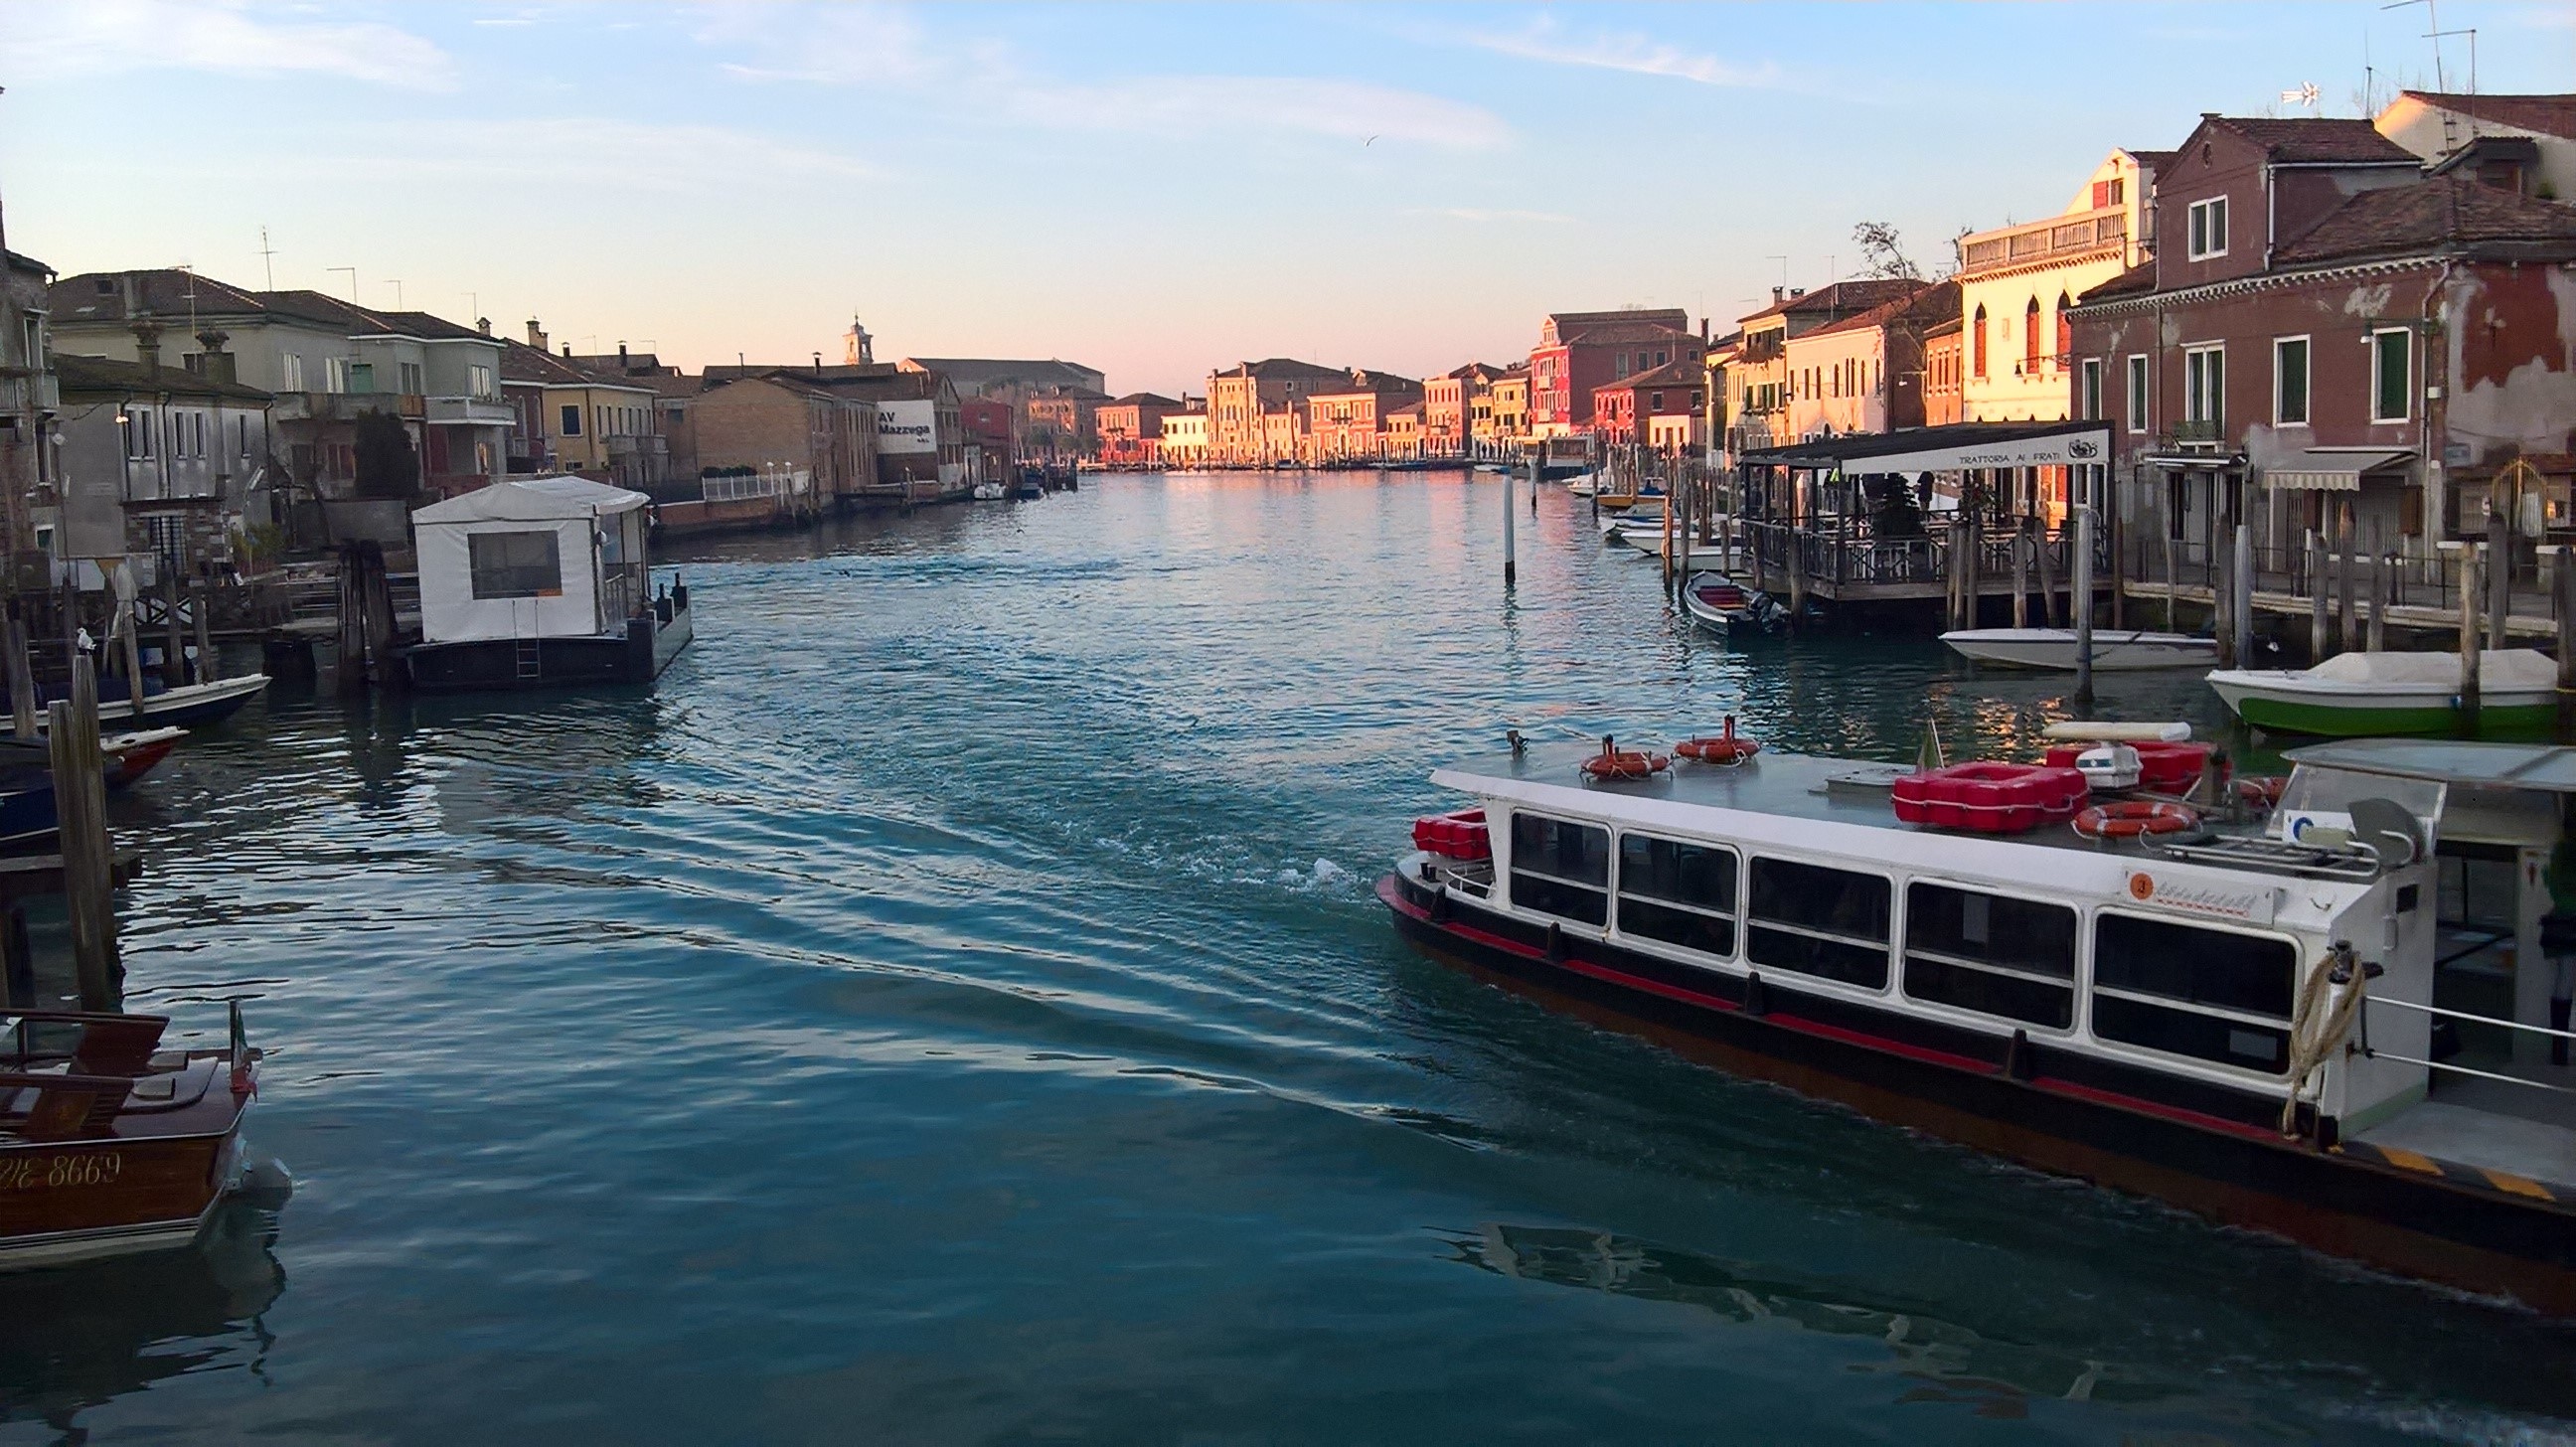
sea, boat, town, river, canal, cityscape, vehicle, harbor, tourism, waterway, body of water, channel, watercraft, landform